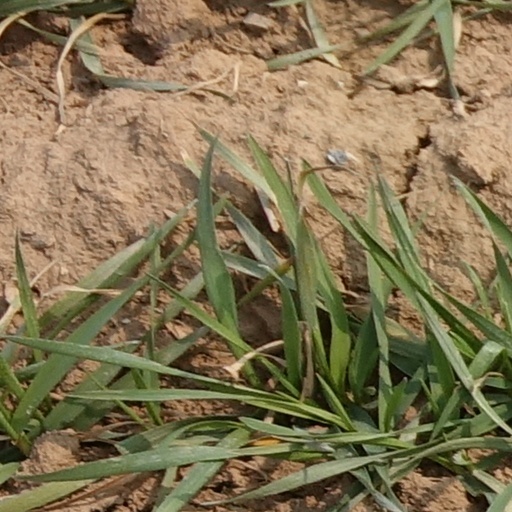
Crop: wheat